History of African Americans in Detroit

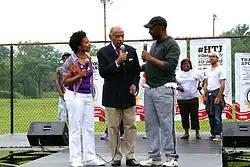
Congressman John Conyers speaking on stage alongside Alicia Skillman (l) and Curtis Lipscomb (r) during Hotter Than July 2013 in Detroit, Michigan's Palmer Park

The "Hotter than July" annual LGBT festival is held in the park Palmer Park; the festival states that it caters to the "black same-gender-loving".